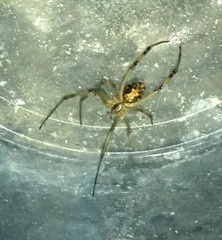
Species: Lactrodectus_hesperus